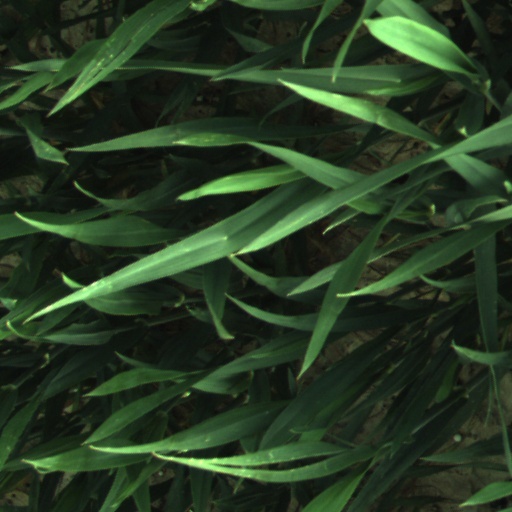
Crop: wheat